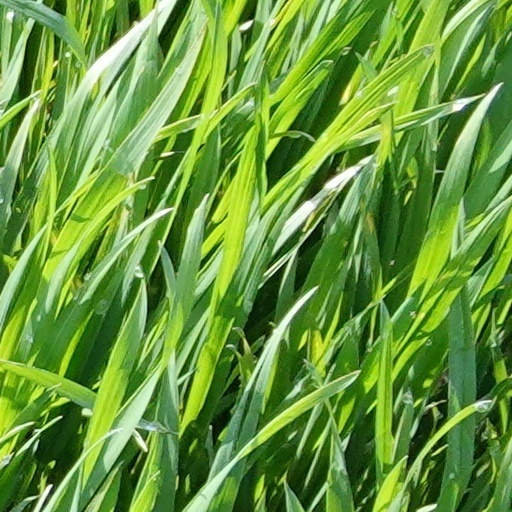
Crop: wheat